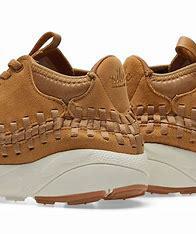
Brand: Nike
Model: Air Footscape Woven Chukka